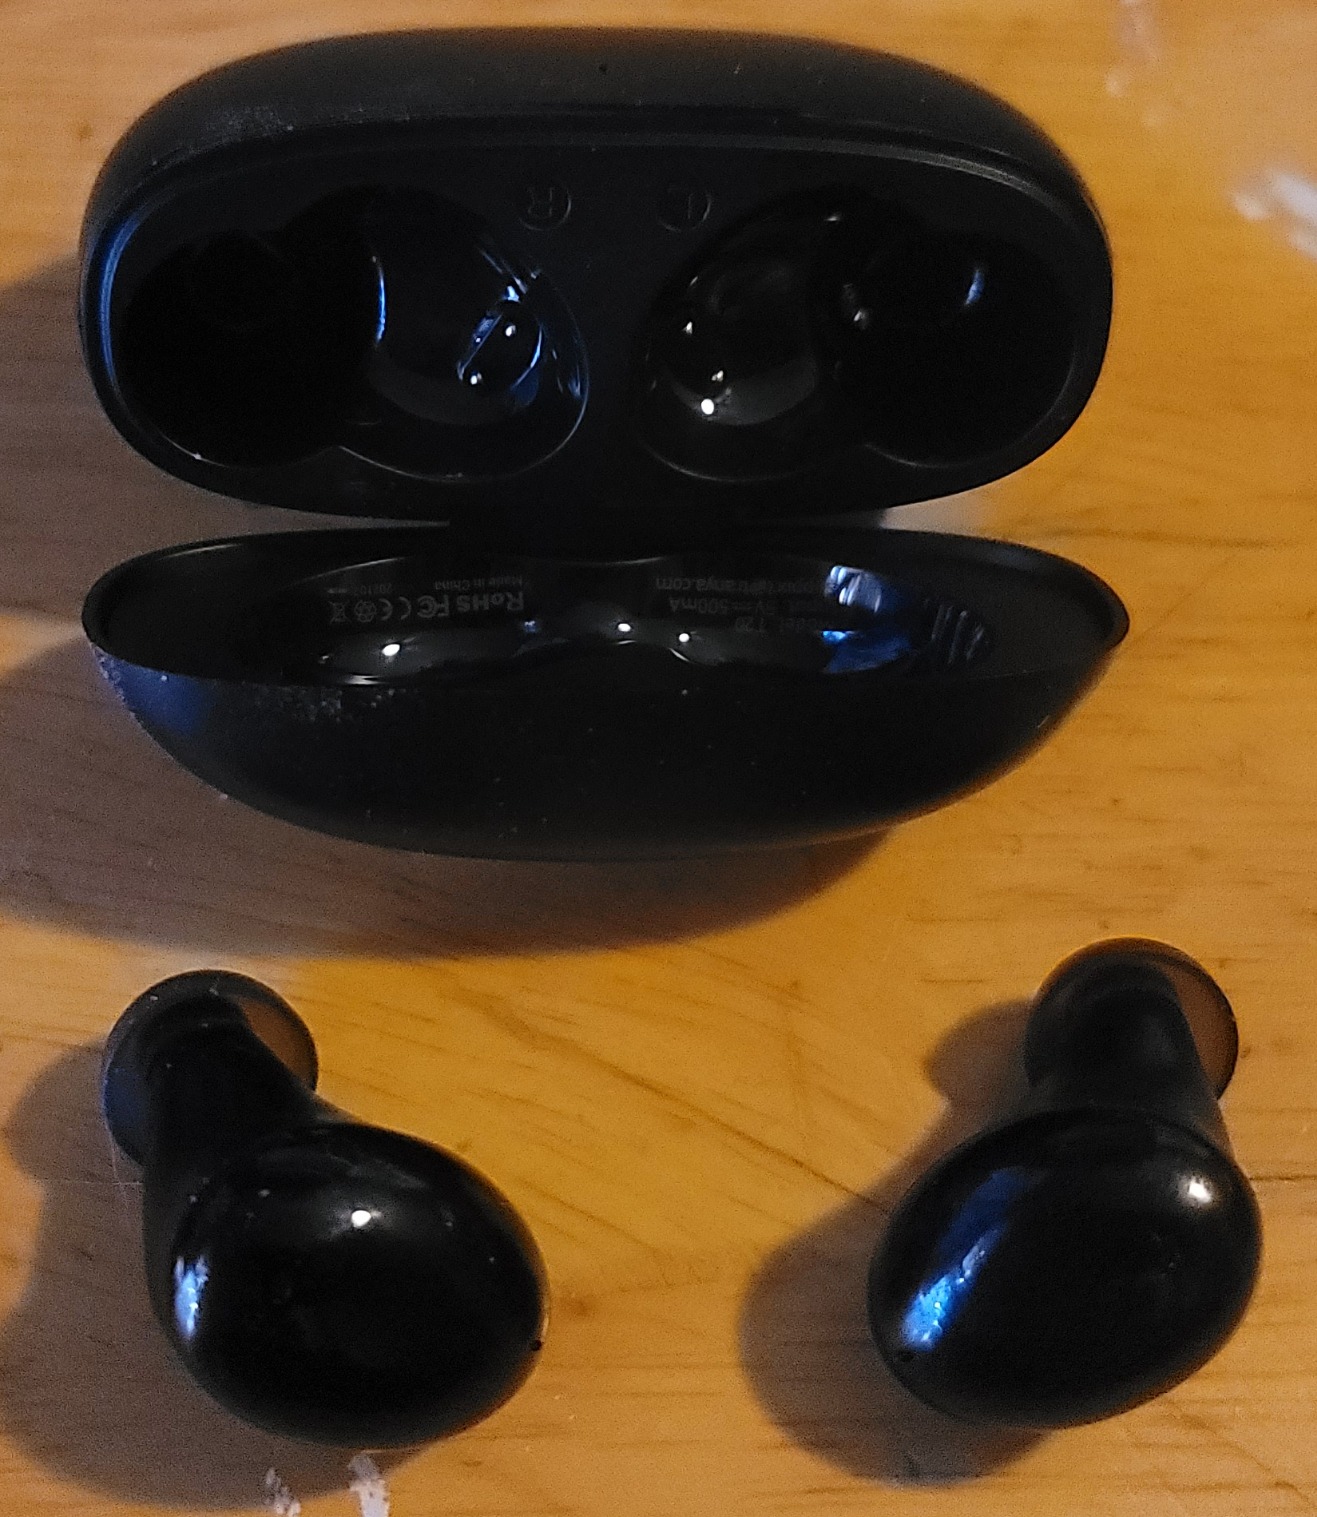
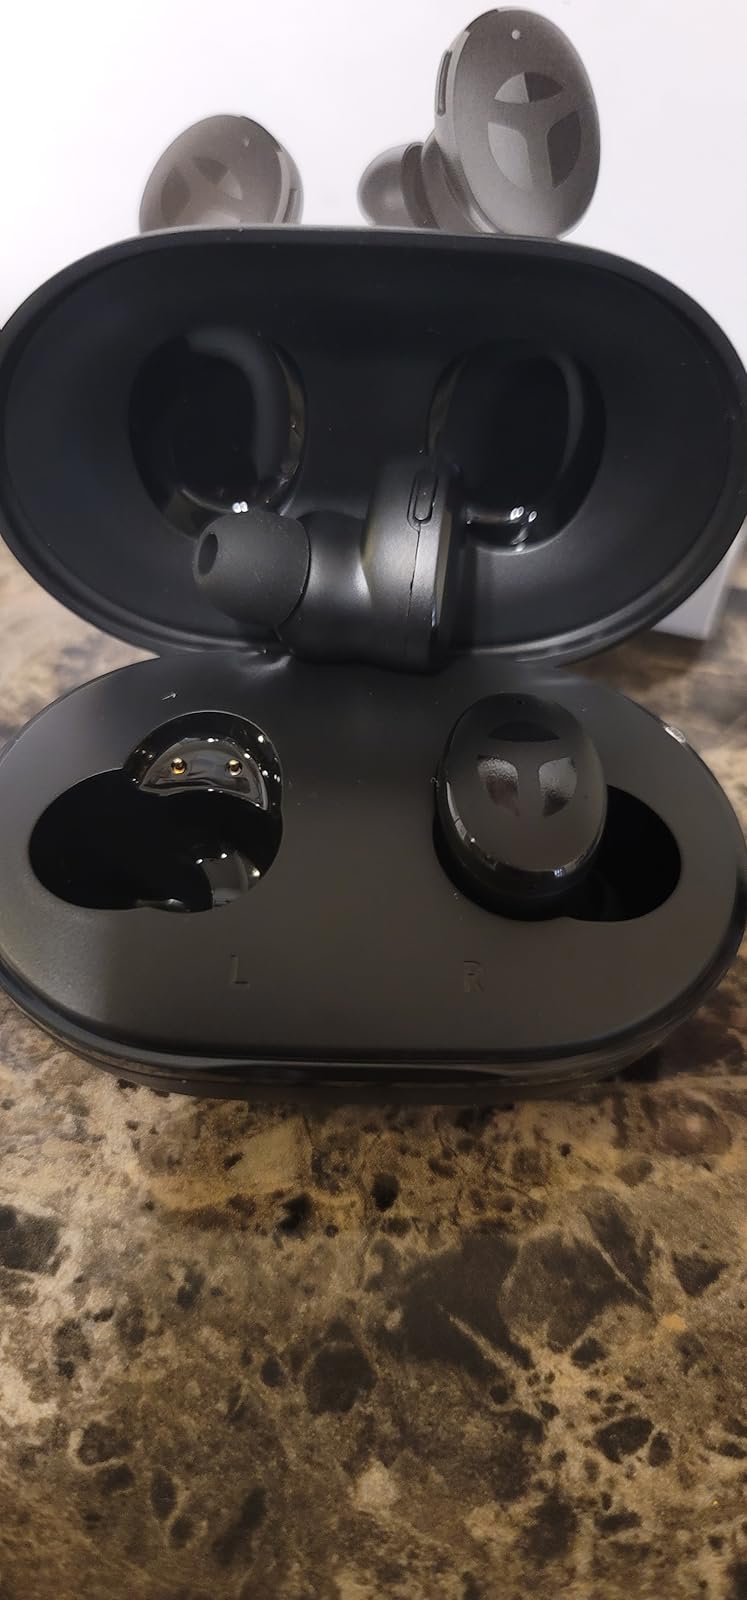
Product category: earbuds
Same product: no